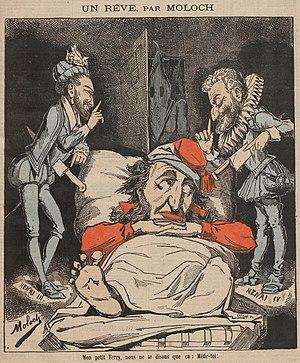
Caricature représentant Jules Ferry averti en rêve par Henri III et Henri IV (tous deux possiblement assassinés sur ordre des Jésuites) qu'il va connaître la même fin.
L'expulsion des congrégations de 1880 est un événement politique qui se déroule en France, durant la Troisième République, et qui consiste en la dispersion des congrégations religieuses masculines non autorisées. Ces expulsions font suite à la signature, le 29 mars 1880, de deux décrets par le gouvernement de Charles de Freycinet, et plus précisément par Charles Lepère, ministre de l'Intérieur, et Jules Cazot, ministre de la Justice. Le premier prévoit la suppression de la Compagnie de Jésus sur le territoire français, et le second met en demeure les autres congrégations non autorisées de demander une autorisation légale sous peine de subir le même sort que les Jésuites.